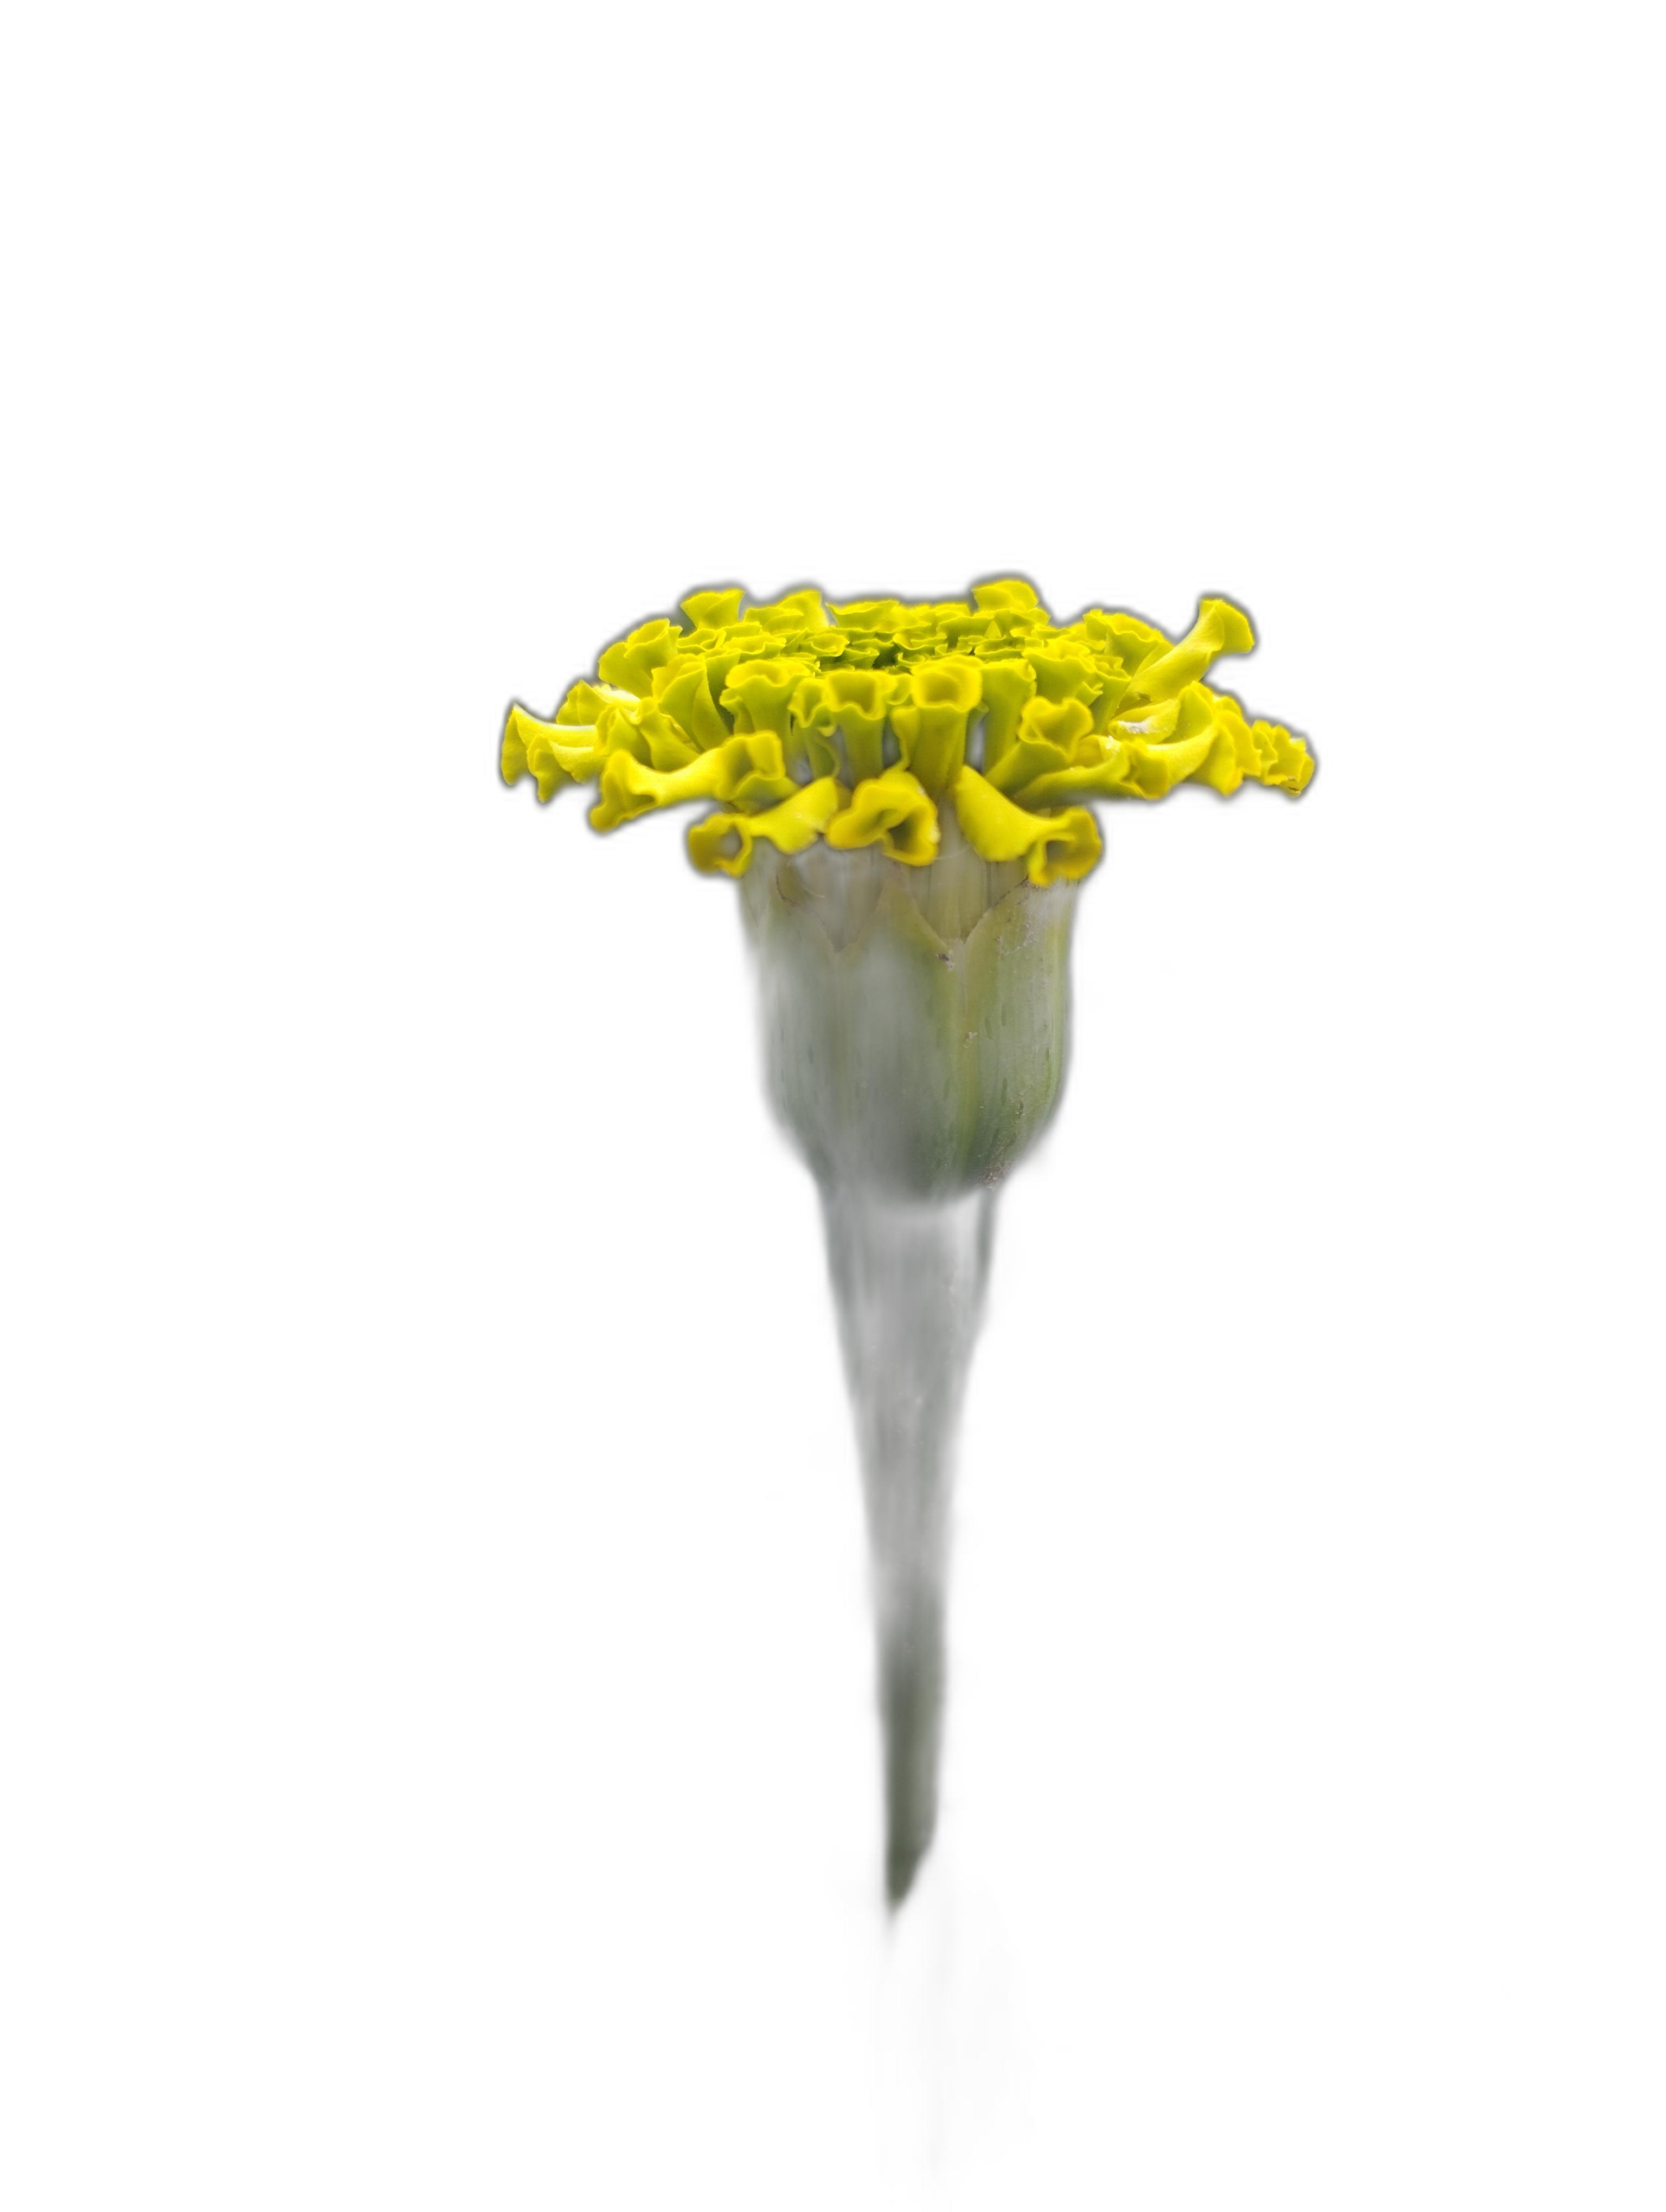
Label: Marigold